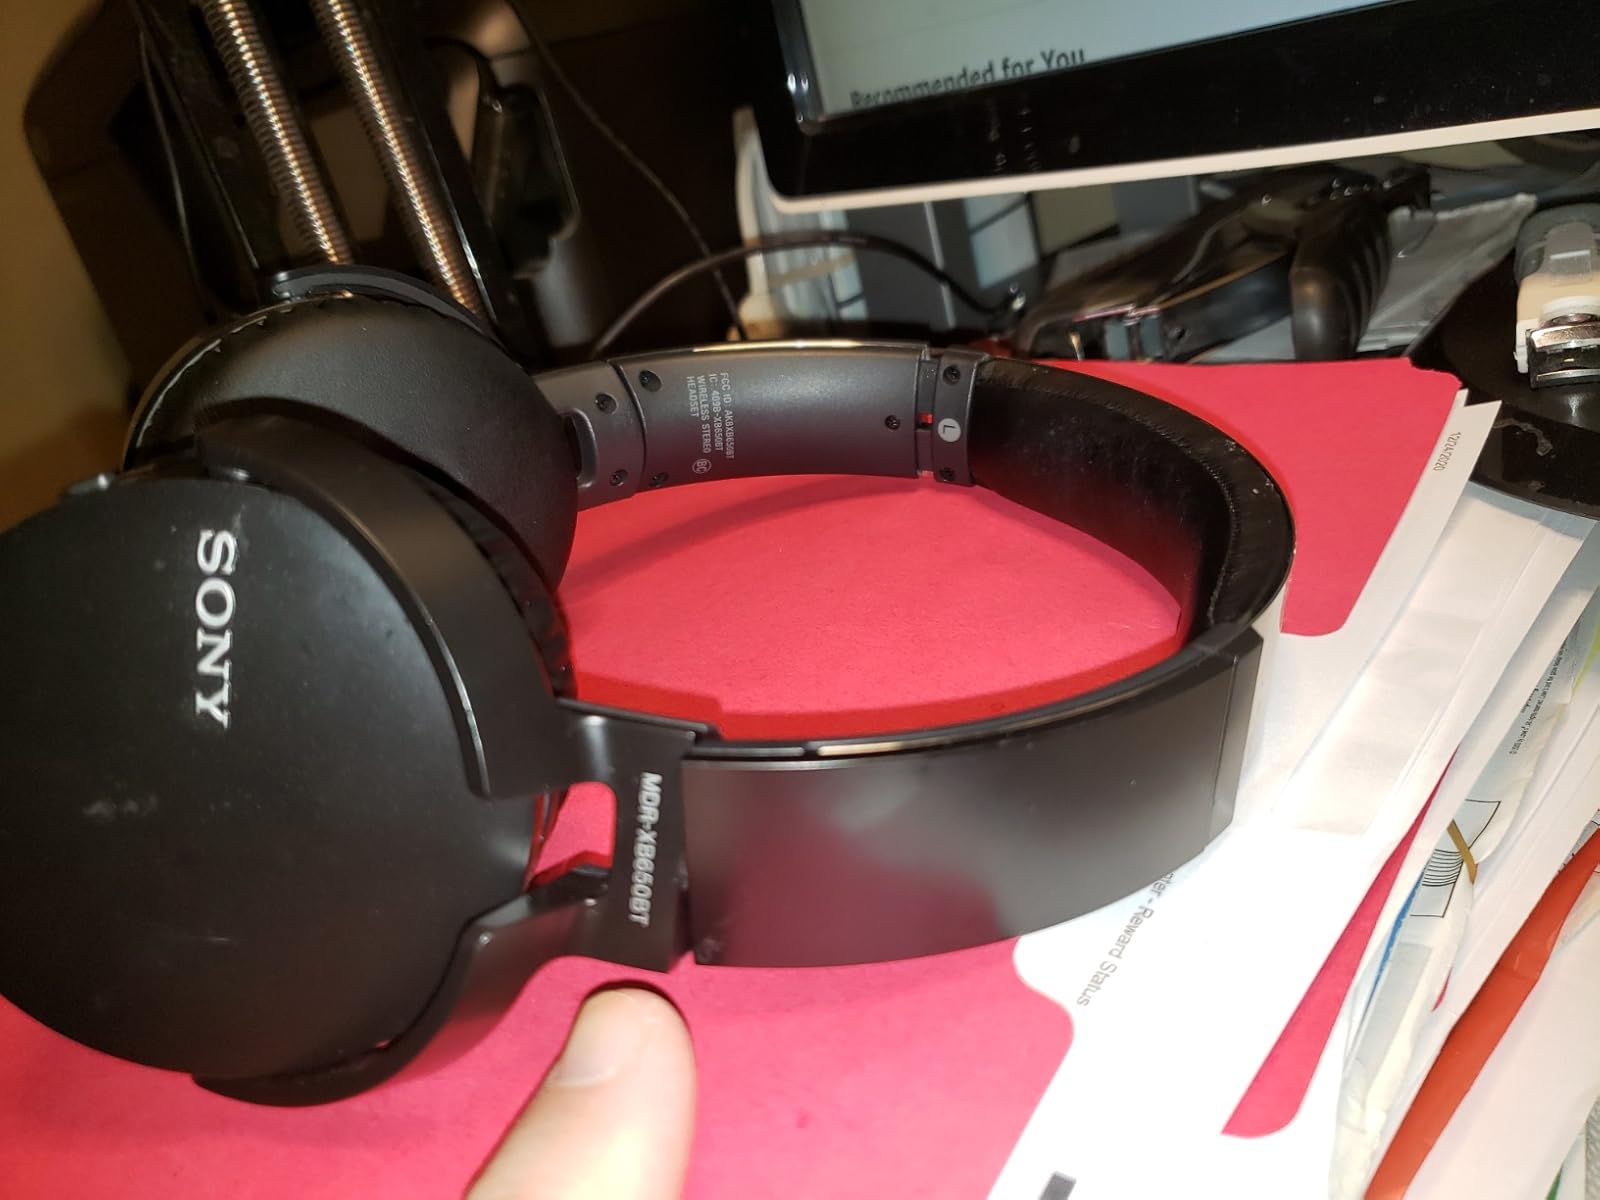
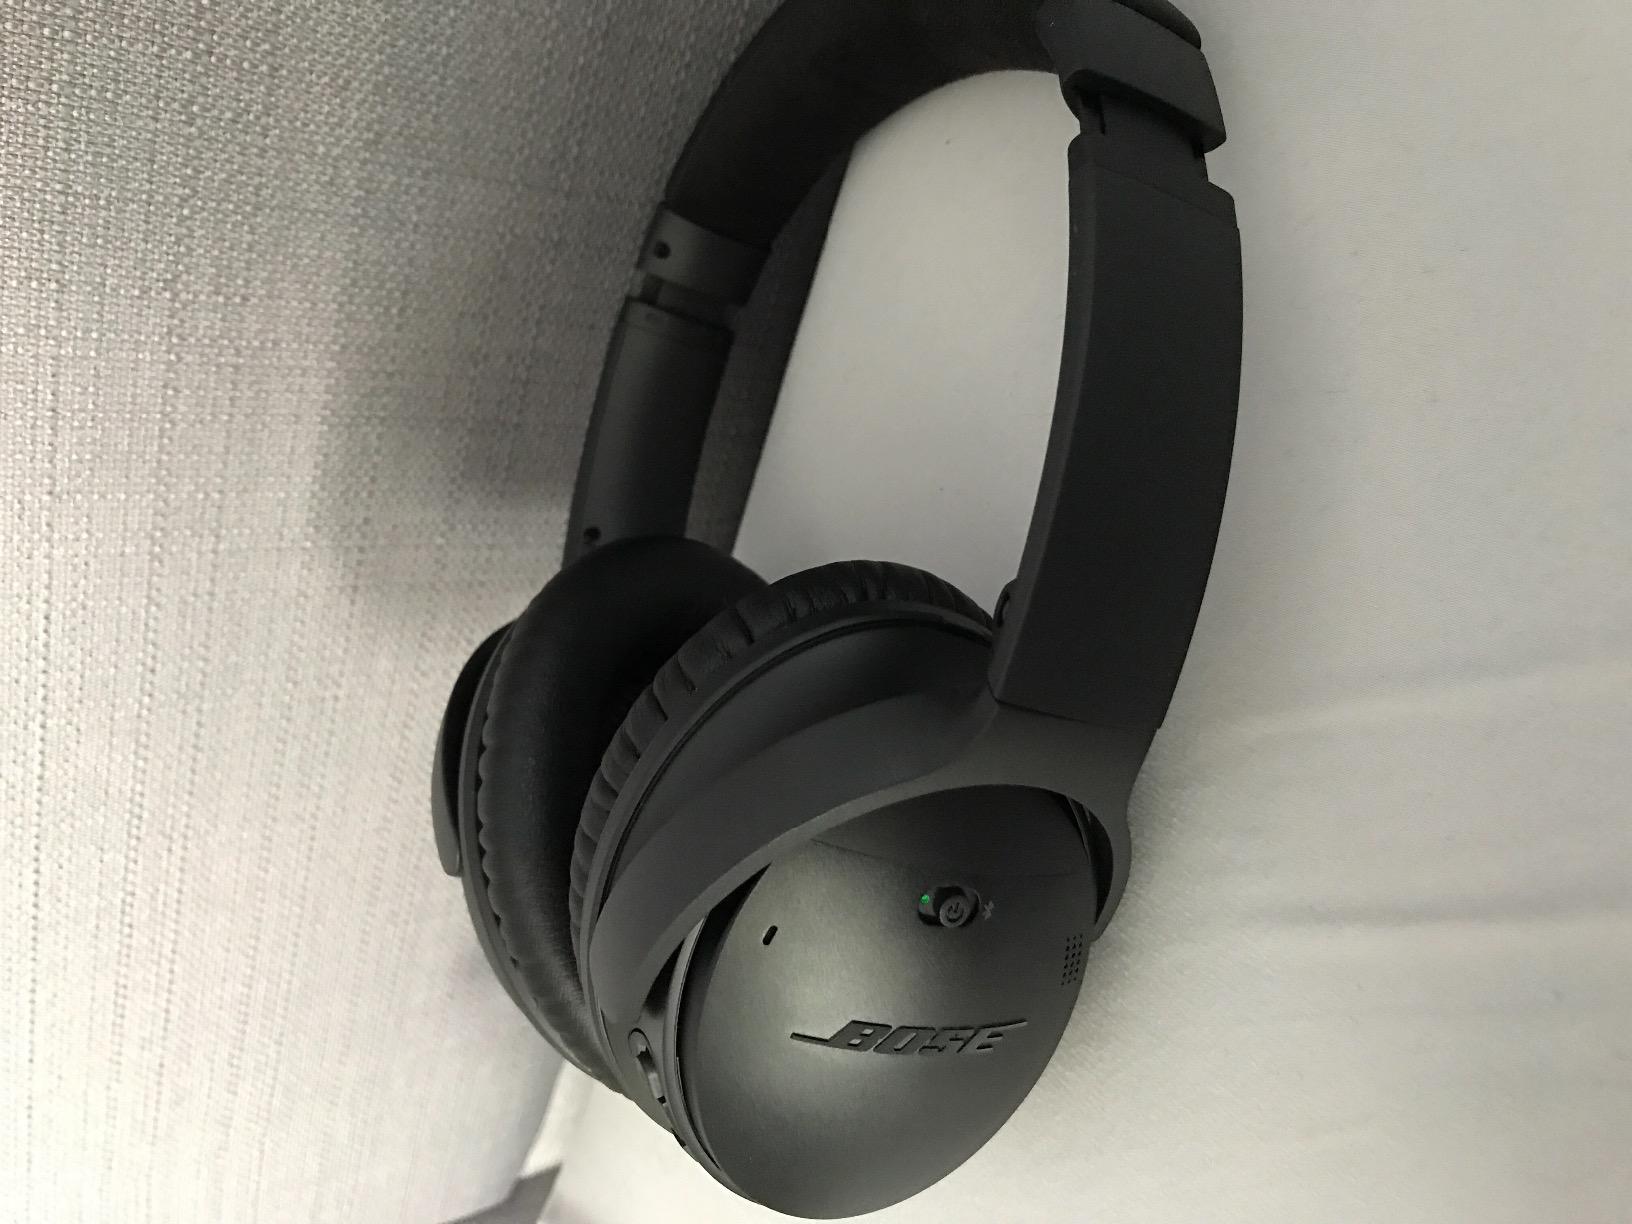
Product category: headphones
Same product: no